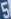
Number: 5